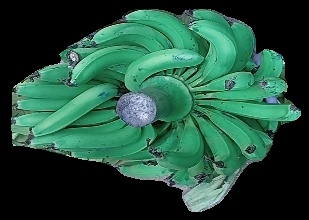
Variety: pachbale
Grade: grade3